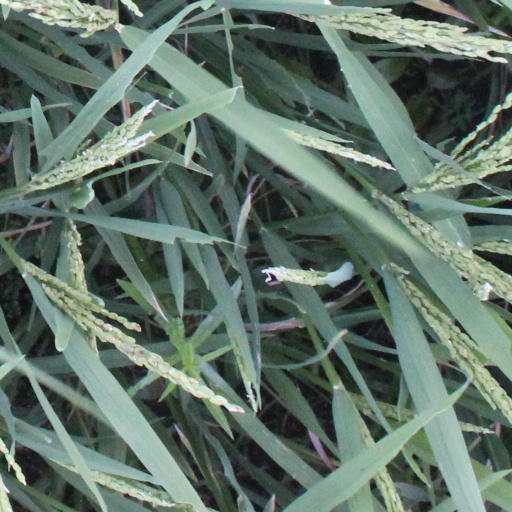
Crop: rice